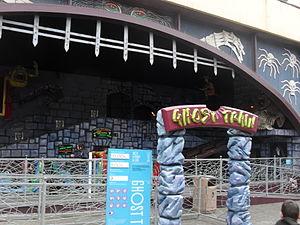
-
Pleasure Beach, Blackpool est un parc d'attractions situé comme son nom l'indique à Blackpool dans le Lancashire, en Angleterre.